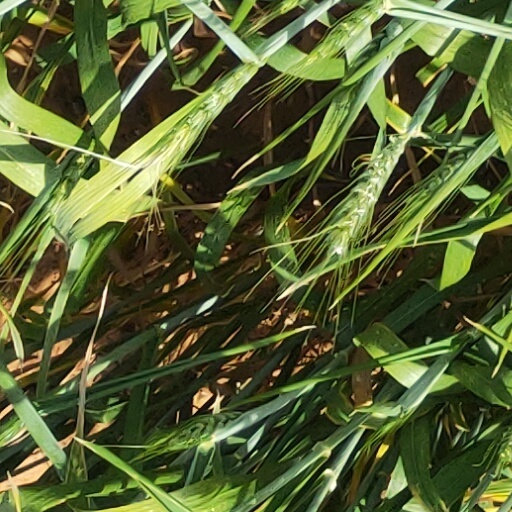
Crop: wheat